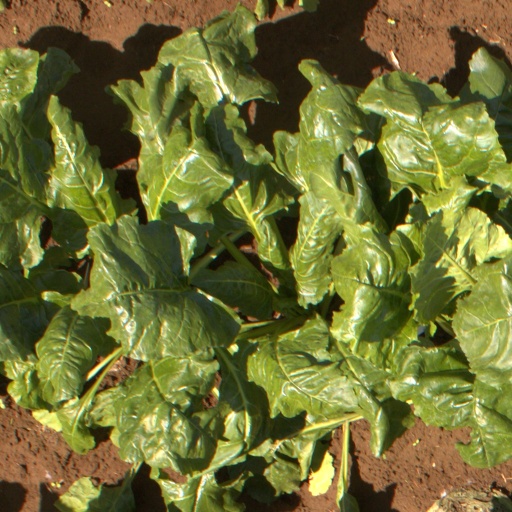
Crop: sugar beet